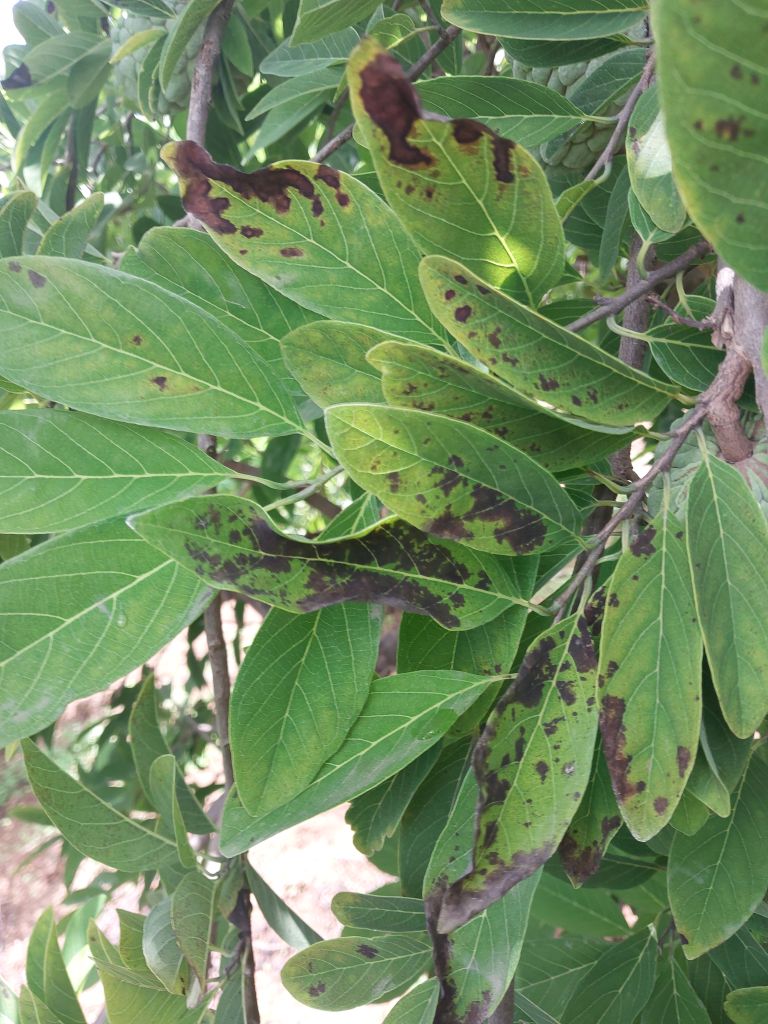
Disease label: Leaf spot on Leaves